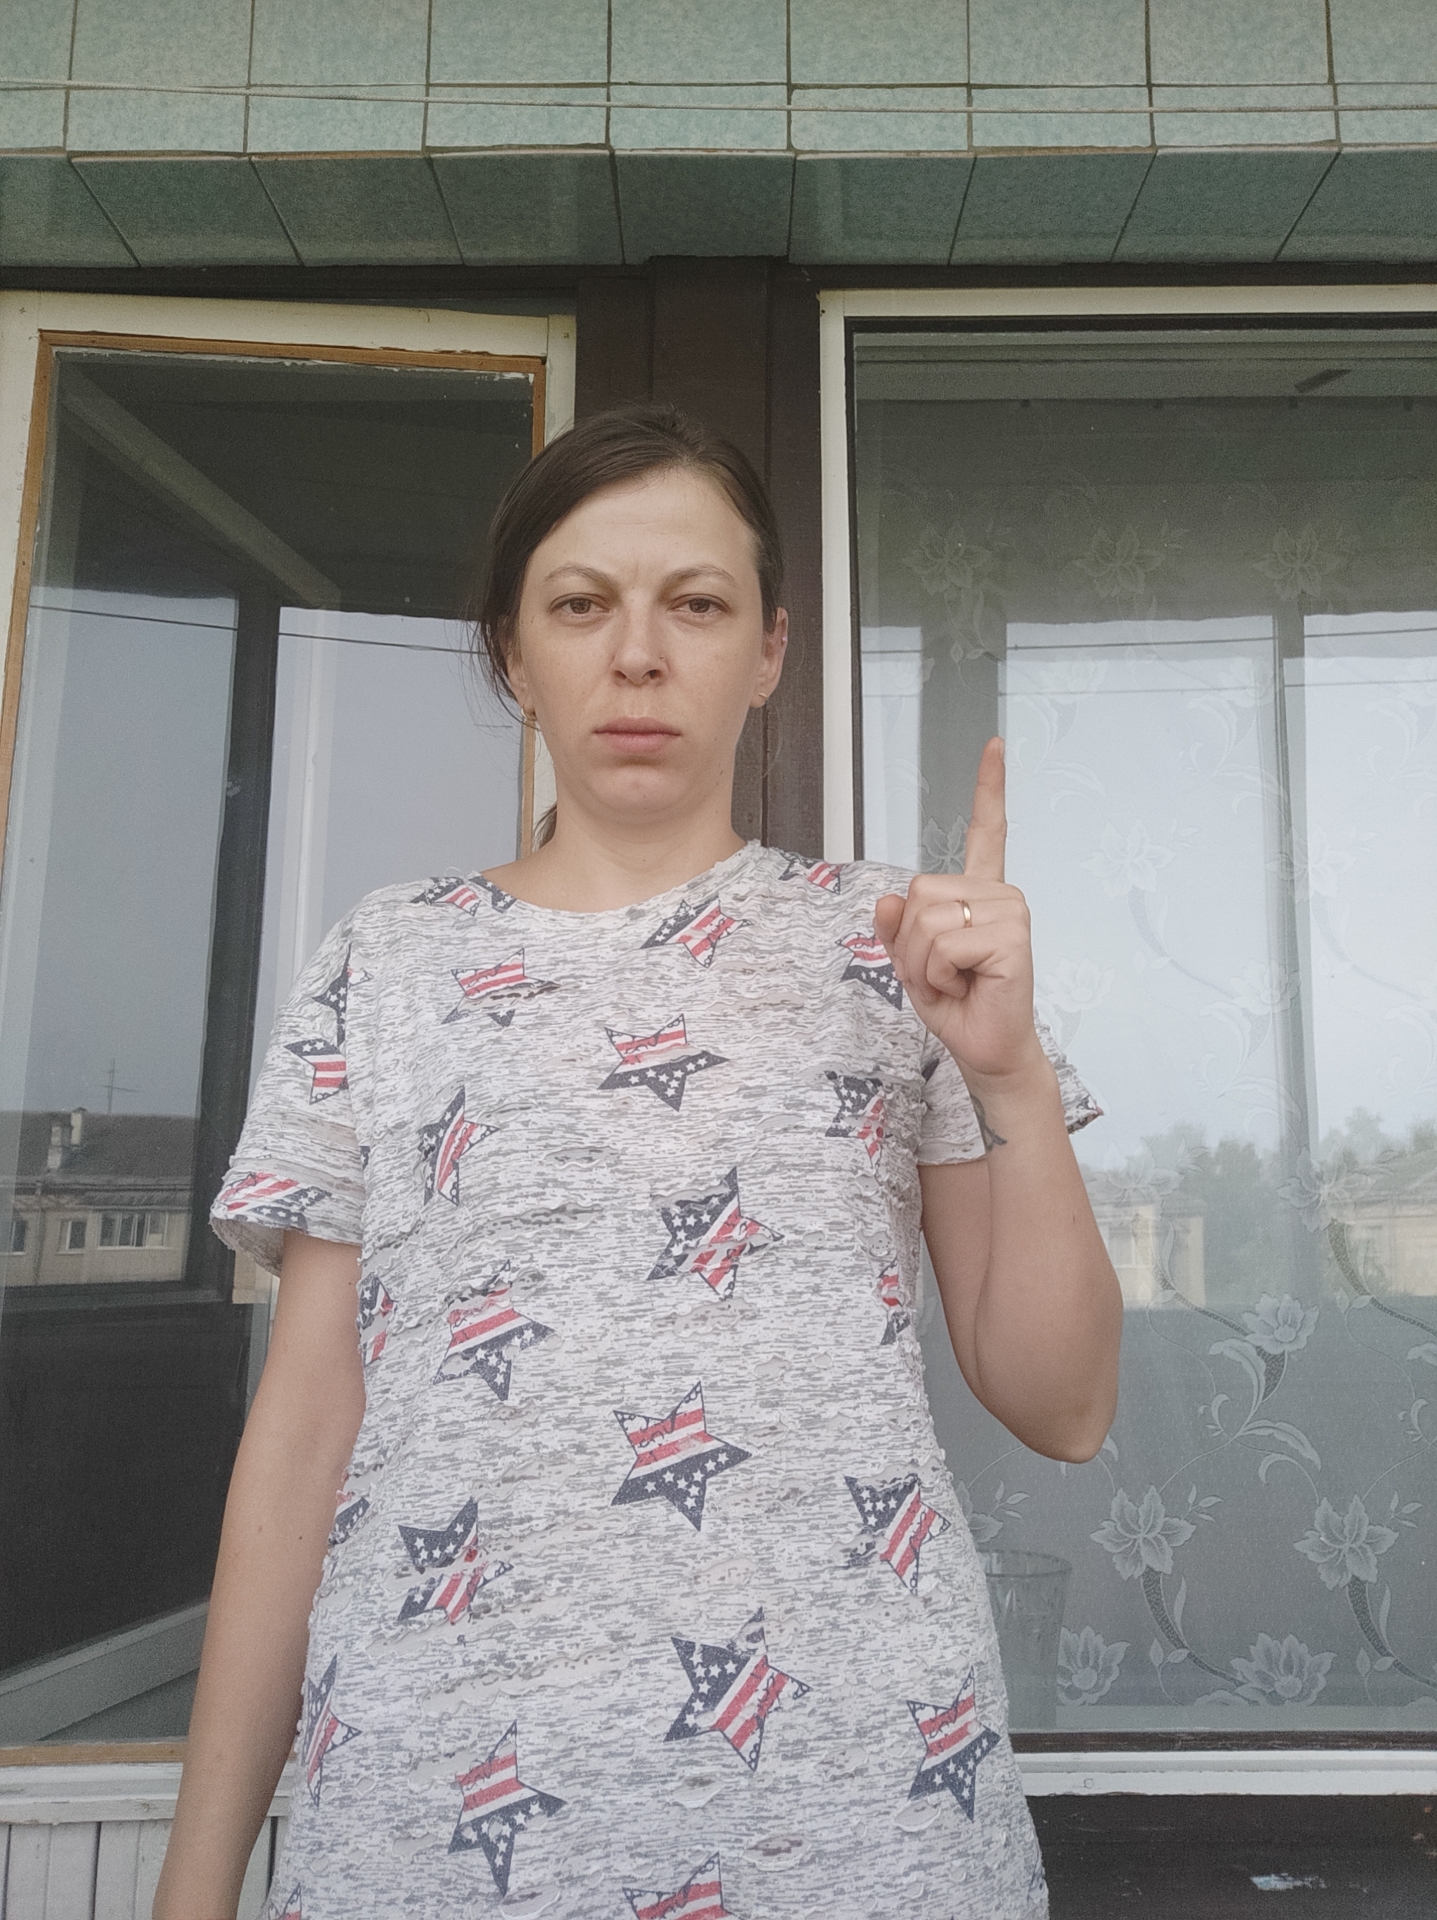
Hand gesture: one